Acraea (butterfly)

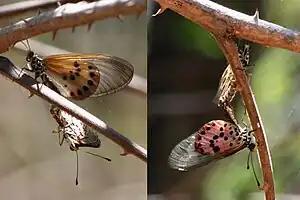
"Acraea ranavalona" mating, Anjajavy Forest, Madagascar

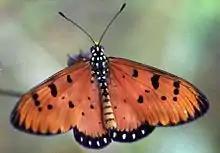
Tawny coster (হরিনছড়া), "Acraea violae"

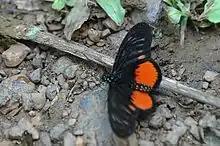
"Acraea grosvenori"

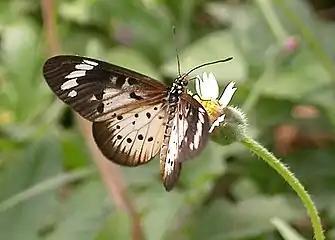
Common acraea ("A. encedon")

"Acraea encedon" species group (close to "A. jodutta" and "A. pharsalus" groups?) – common acraea or white-barred acraea or encedon acraea